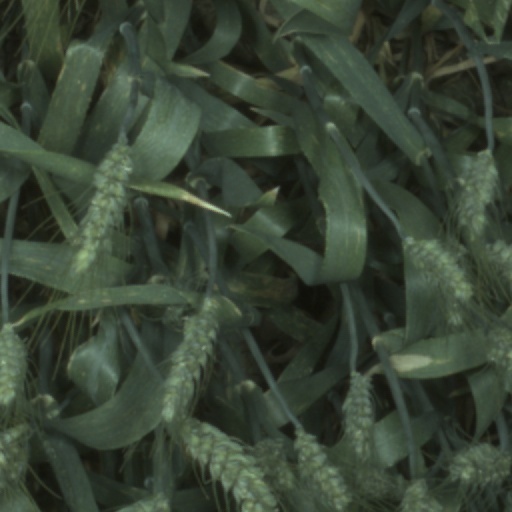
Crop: wheat